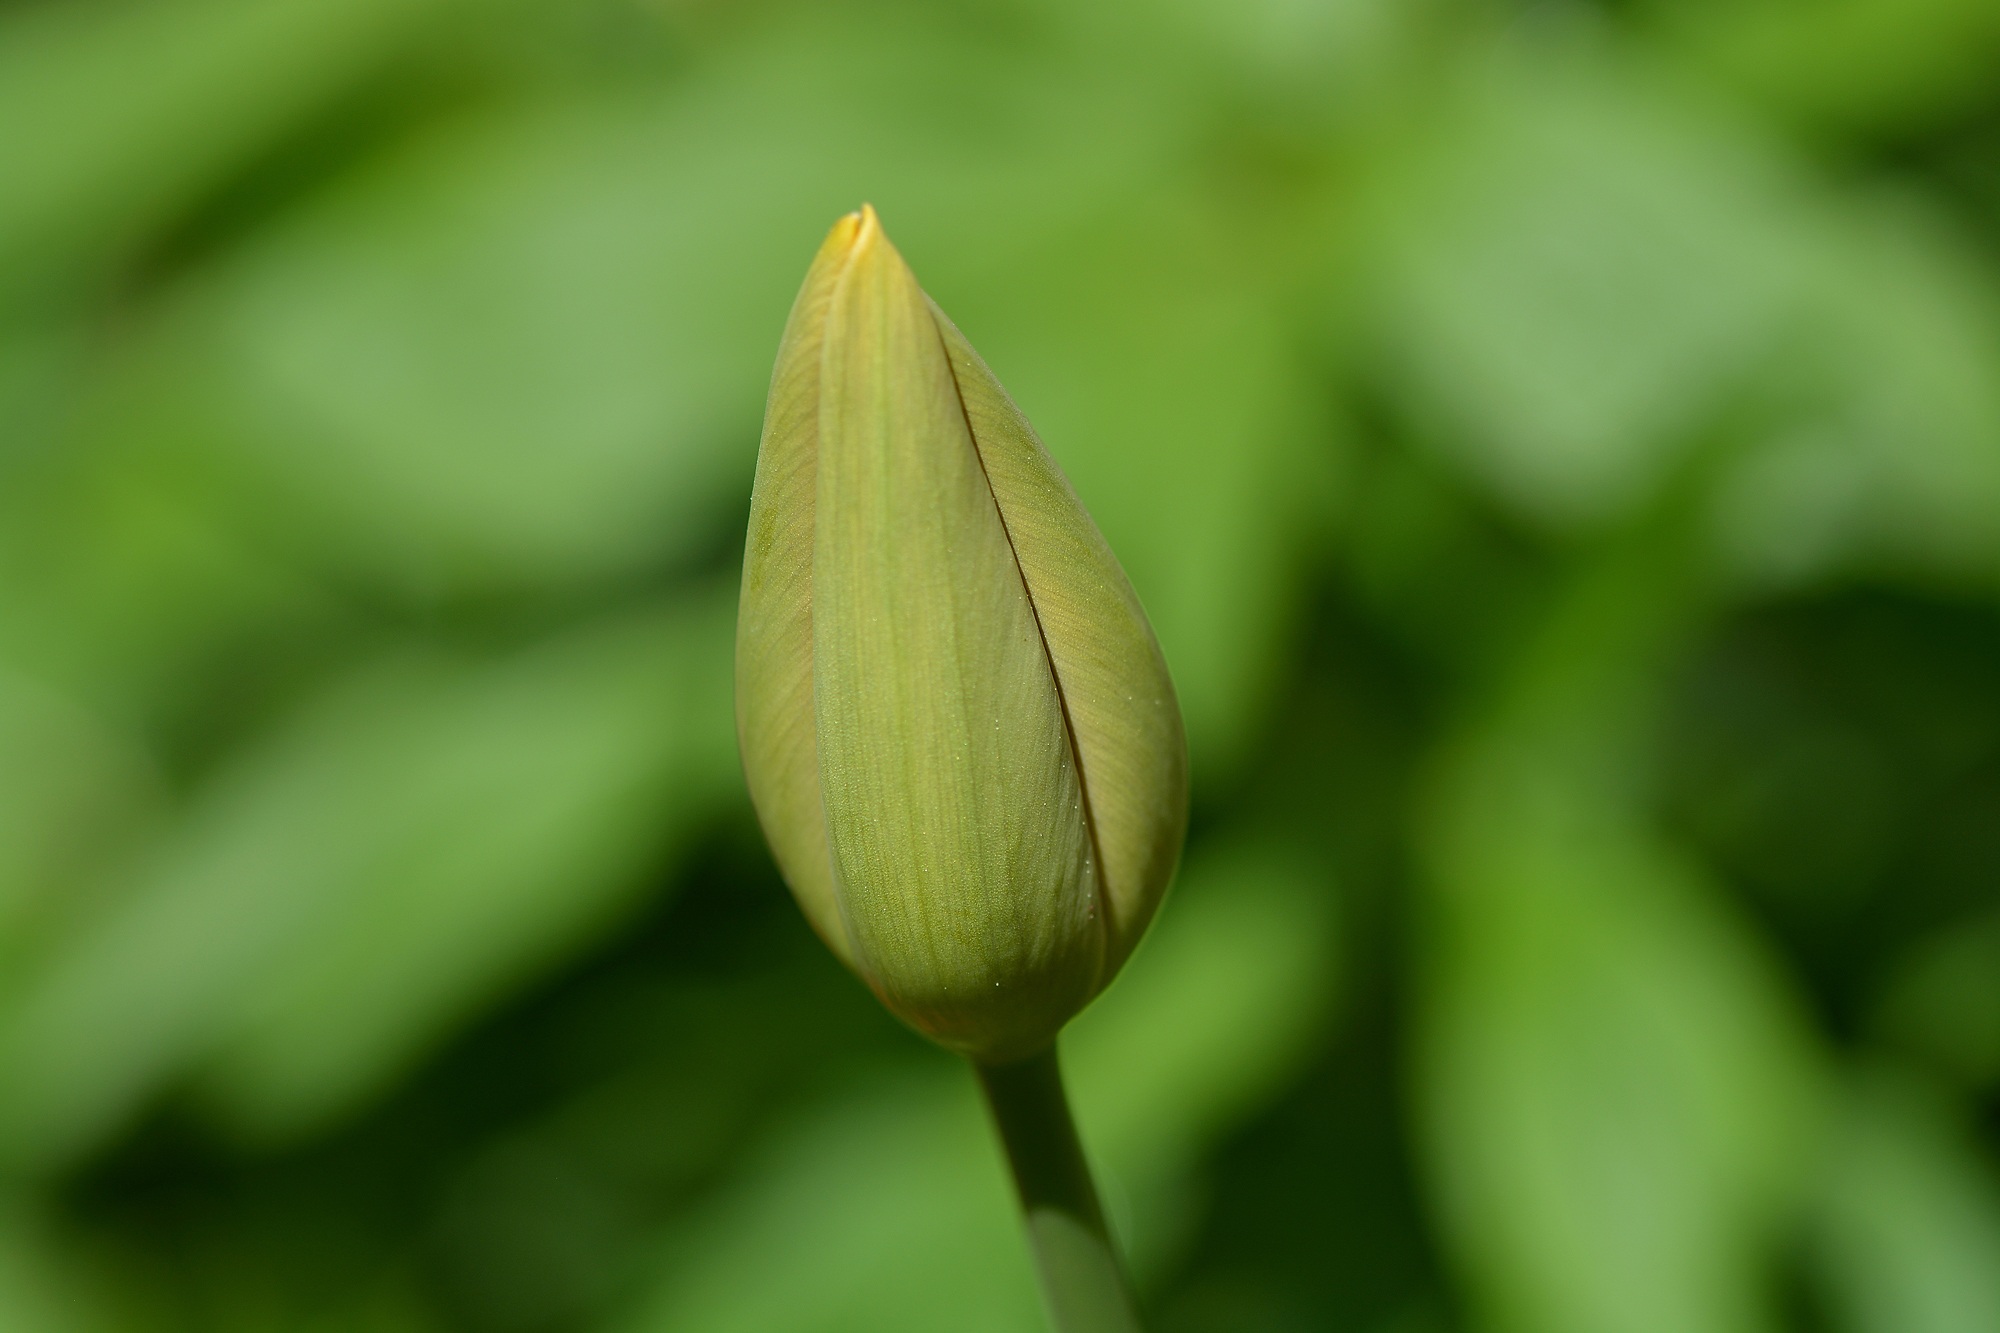
nature, plant, photography, leaf, flower, petal, tulip, spring, green, botany, yellow, garden, close, sacred lotus, aquatic plant, flora, wildflower, close up, lotus, closed, bud, arum, macro photography, flowering plant, closed flower, plant stem, land plant, lotus family, fawn lily